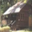
Label: house